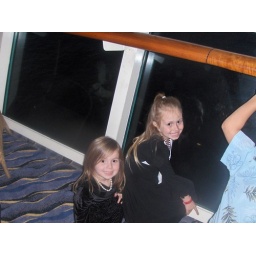
Kayle and Alysa looking out the window at the ocean below them!